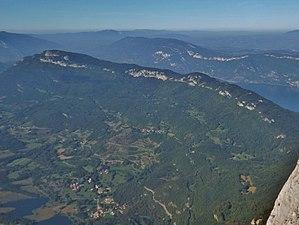
Vue du mont de la Charvaz, en Savoie.
Le mont de la Charvaz est une fraction de l'ensemble anticlinal jurassien comportant la chaîne de l'Épine, le mont du Chat, le mont de la Charvaz et le mont Landard. Son point culminant est le sommet de la Charvaz, à 1 158 m d'altitude.